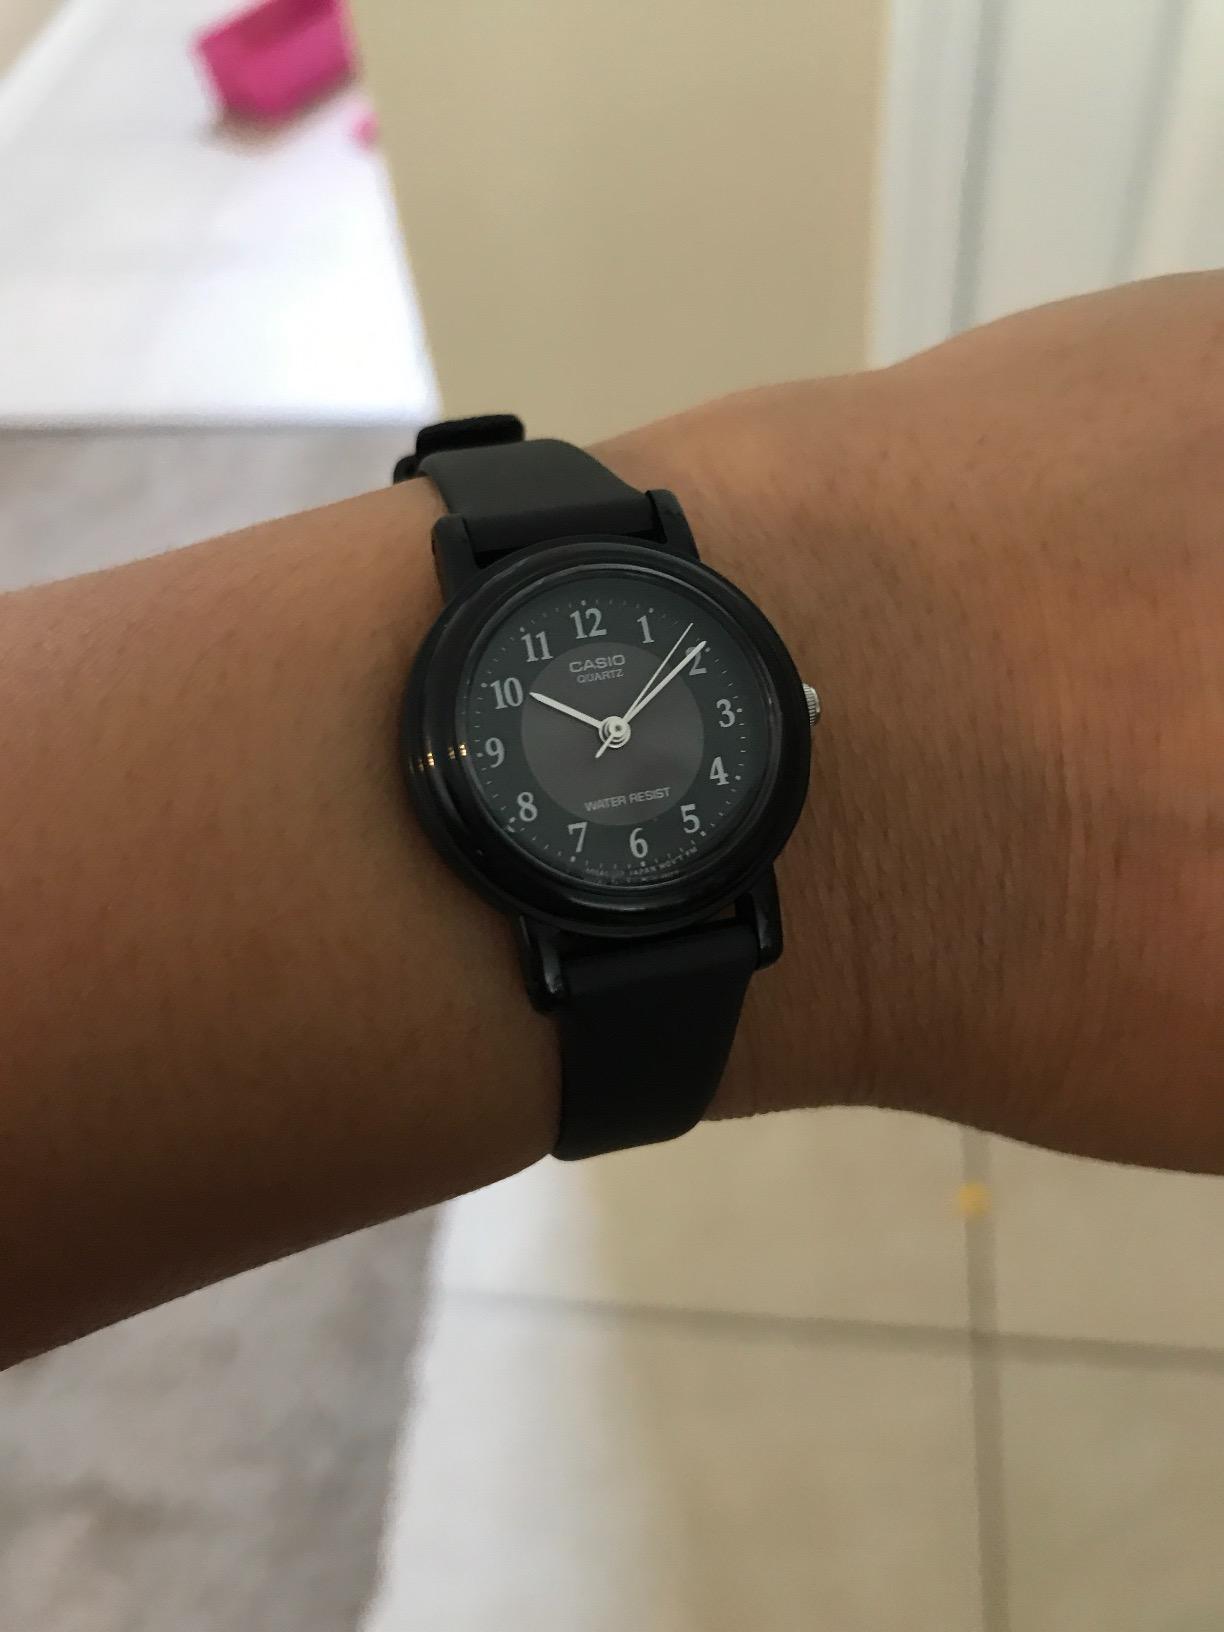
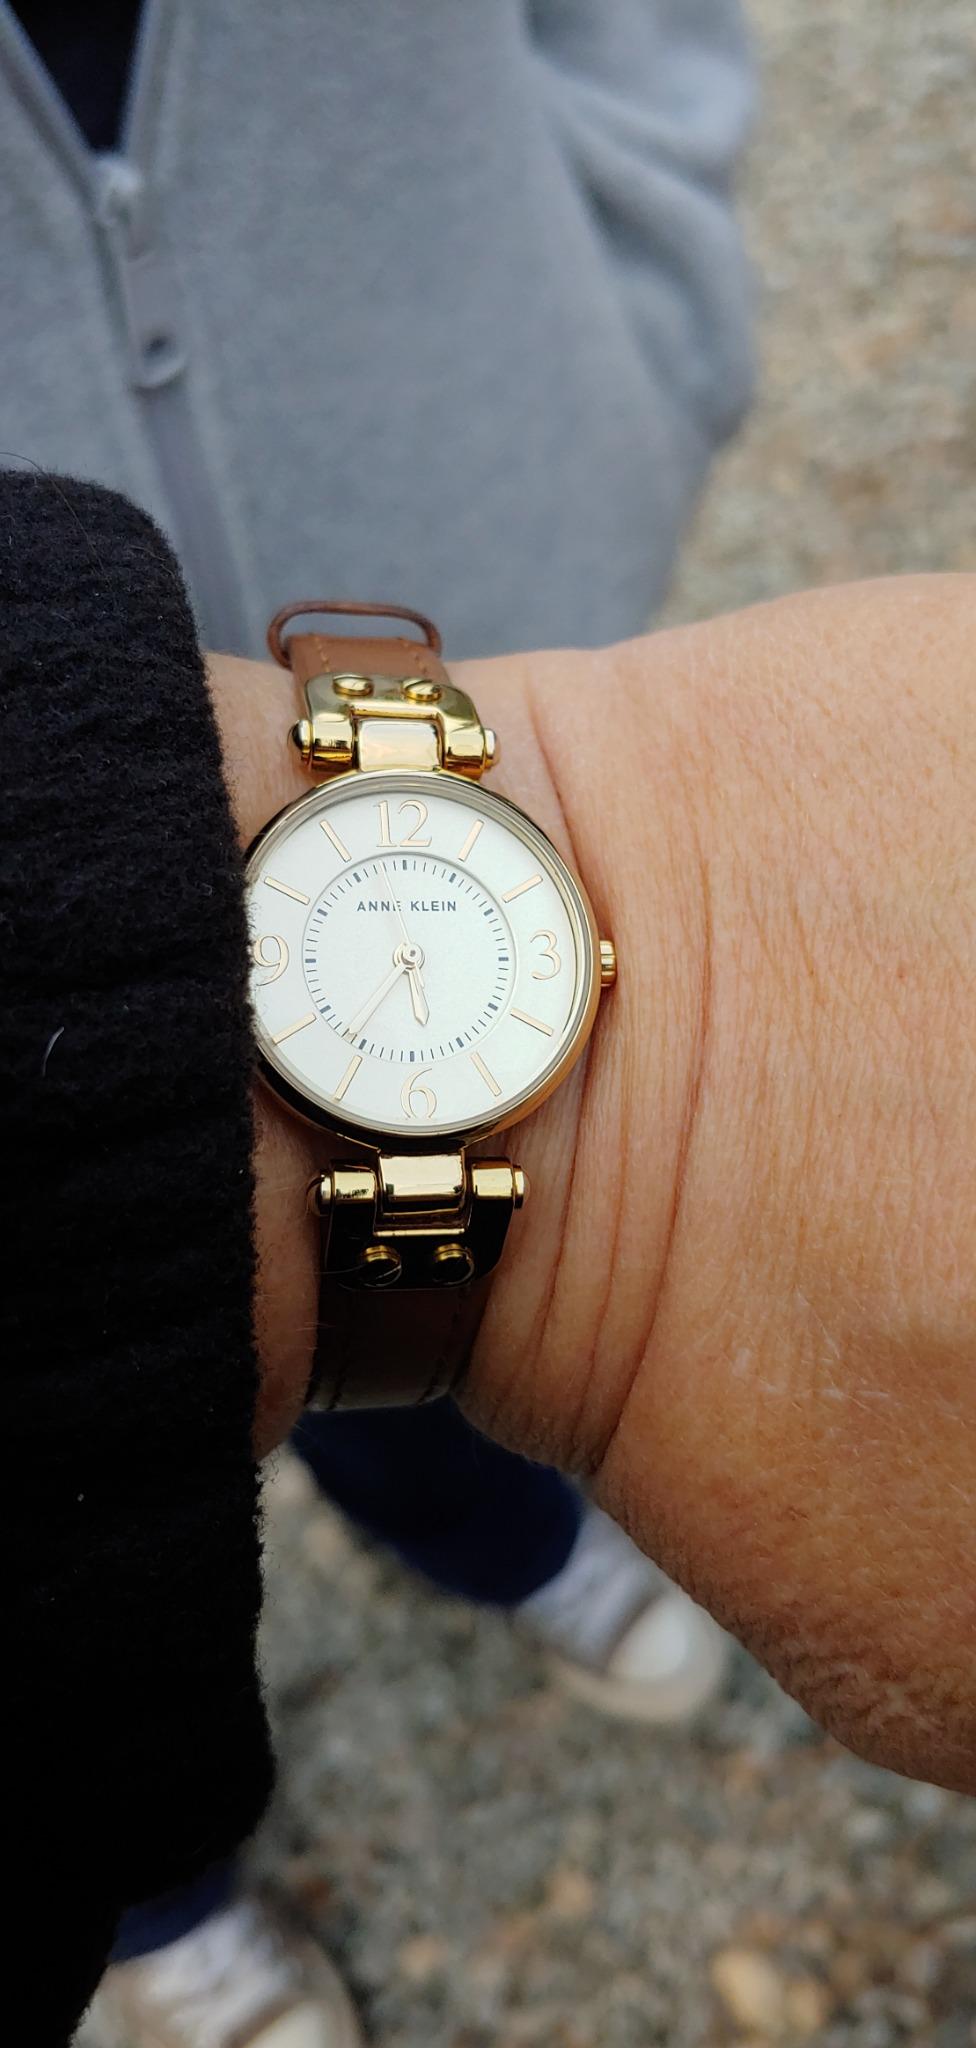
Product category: accessories_watch
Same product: no